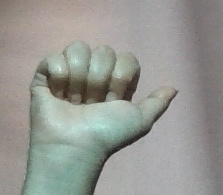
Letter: dhad